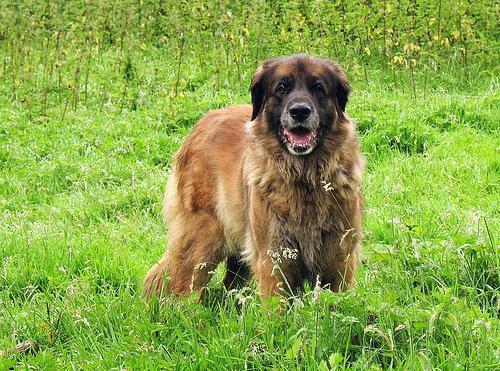
leonberger